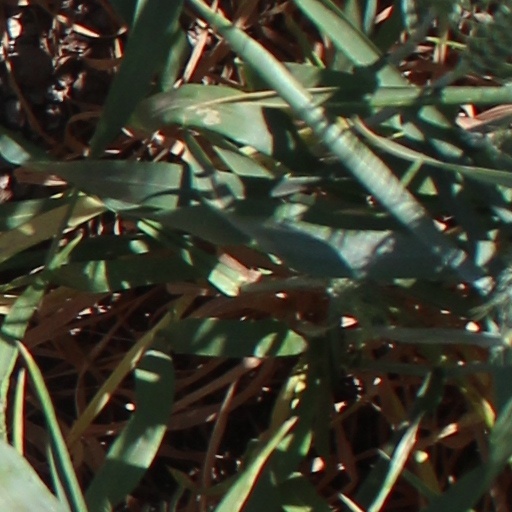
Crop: wheat